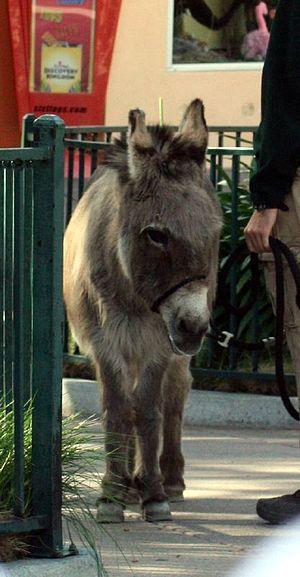
Les races asines d'Italie forment l'ensemble des races d'ânes natives du territoire italien, qu'elles soient d'origine autochtone ou importées et élevées sur le sol italien.
L’âne gris de Sicile, asino Grigio Siciliano en italien, est une race d’âne italienne originaire de Sicile. Ses origines sont anciennes et remontent probablement à l'Antiquité. De petite taille, il est rustique, frugal et fait preuve d'une grade résistance à la fatigue. Il est capable de supporter des conditions de vie très rigoureuse en liberté. Surtout utilisé dans les travaux des champs, il est également recherché pour sa production laitière.